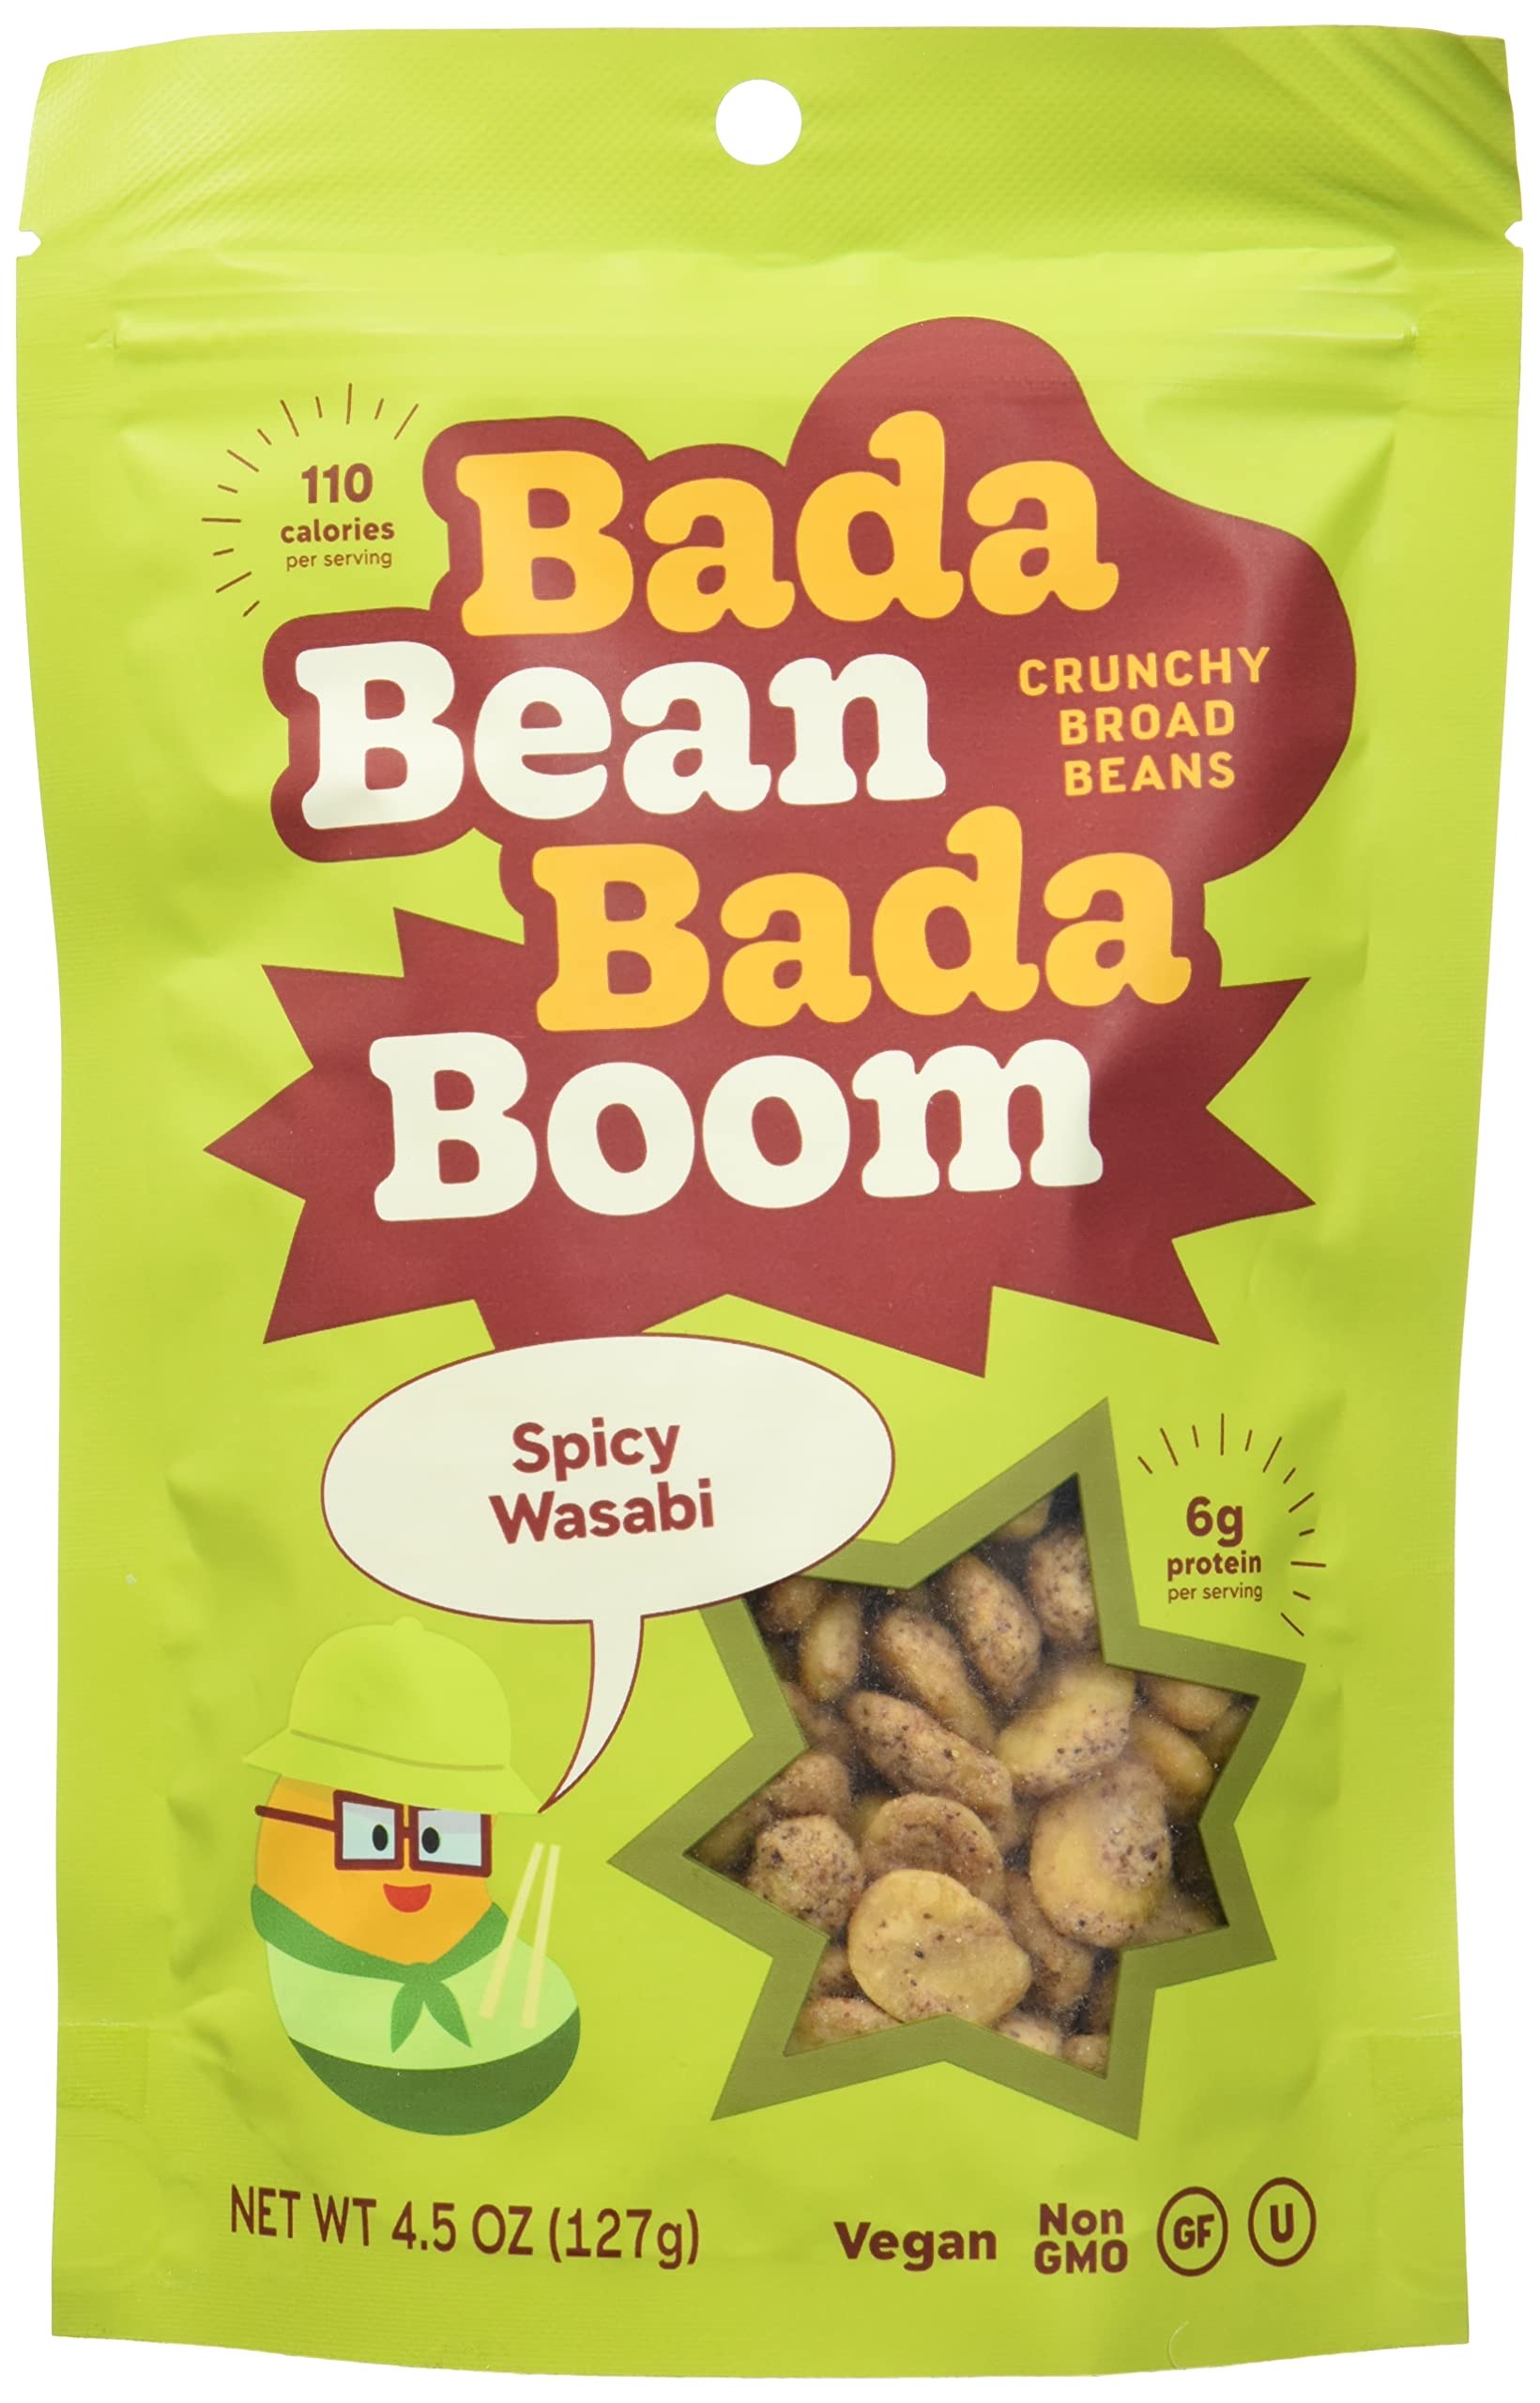
Item Name: Bada Bean Bada Boom Plant-based Protein, Gluten Free, Vegan, Non-GMO, Soy Free, Kosher, Roasted Broad Fava Bean Snacks, Wasabi, 4.5 Ounce (Pack of 6)
Bullet Point: Bada Bean Bada Boom Plant-based Protein, Gluten Free, Vegan, Non-GMO, Soy Free, Kosher, Roasted Broad Fava Bean Snacks, Wasabi, 4.5 Ounce (Pack of 6)
Value: 27.0
Unit: Ounce

Price: 5.99